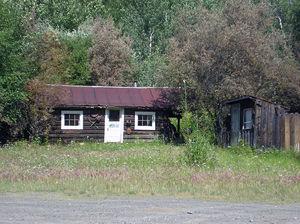
Livengood est une localité d'Alaska aux États-Unis appartenant à la Région de recensement de Yukon-Koyukuk. Sa population était estimée à 13 habitants en 2010.